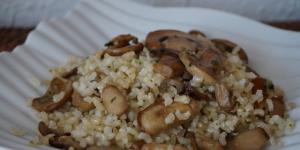
arroz con champinones y perejil